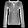
Label: Shirt